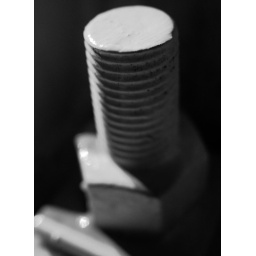
a bolt on the water tower in durand ILL